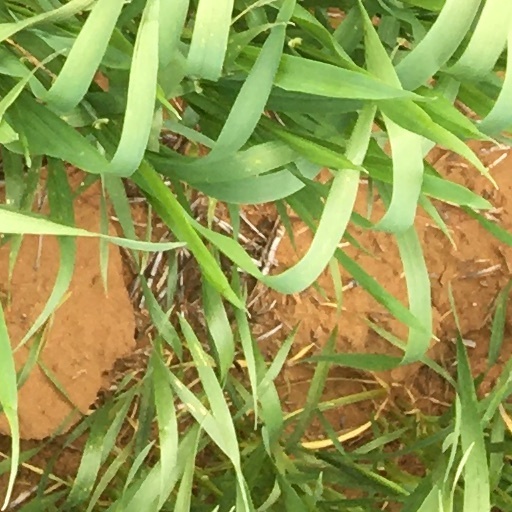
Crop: wheat